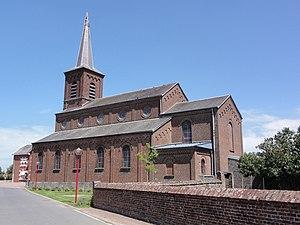
Beugnies (Nord, Fr) église, latéral, arrière